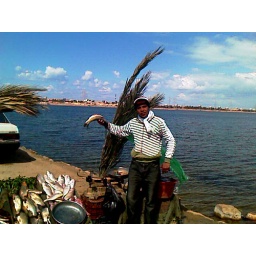
This lake is one of the lakes along the Int.highway in the north of Egypt, south of North coast &amp;amp; Alex.